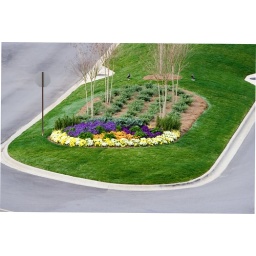
The flower beds around the resort was spectacular.